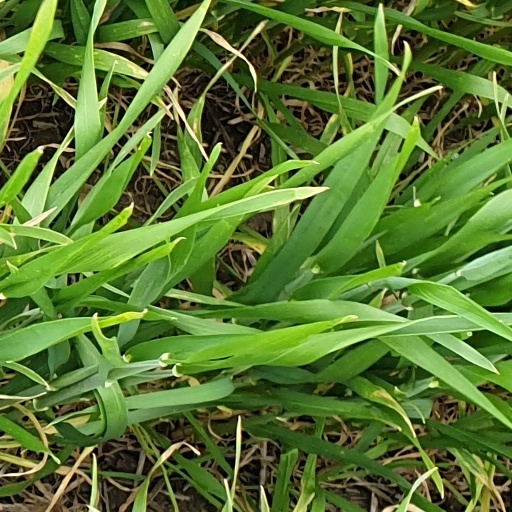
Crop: wheat